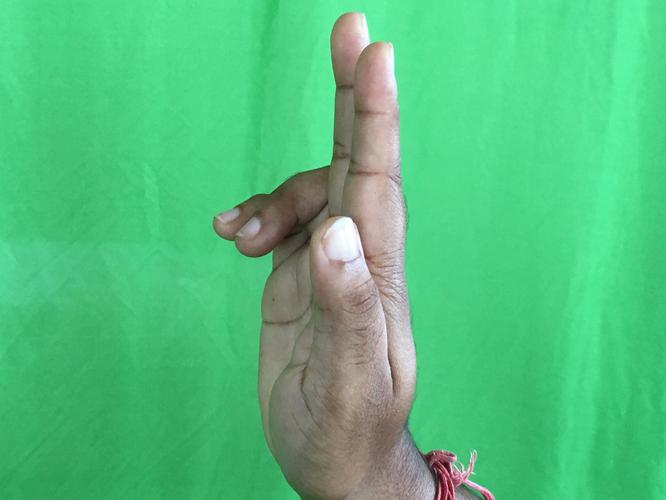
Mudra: Ardhapathaka
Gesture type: single_hand